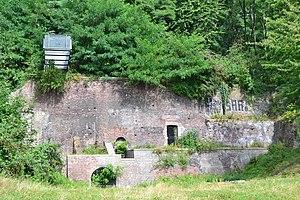
Ancien puits du Charbonnage de Bâneux à fr:Liège (Société Bonne Fin), dans quartier Vivegnis
Abdallah Ait Oud, est un criminel belge d'origine marocaine reconnu coupable d'avoir enlevé, violé et tué les petites Stacy Lemmens et Nathalie Mahy à Liège.
La Société anonyme des Charbonnages de Bonne Espérance, Batterie, Bonne-Fin et Violette est une ancienne société d'exploitation de charbonnages de la région belge de Liège. Sa concession d'activité se situait essentiellement sur le territoire du nord de la ville de Liège.